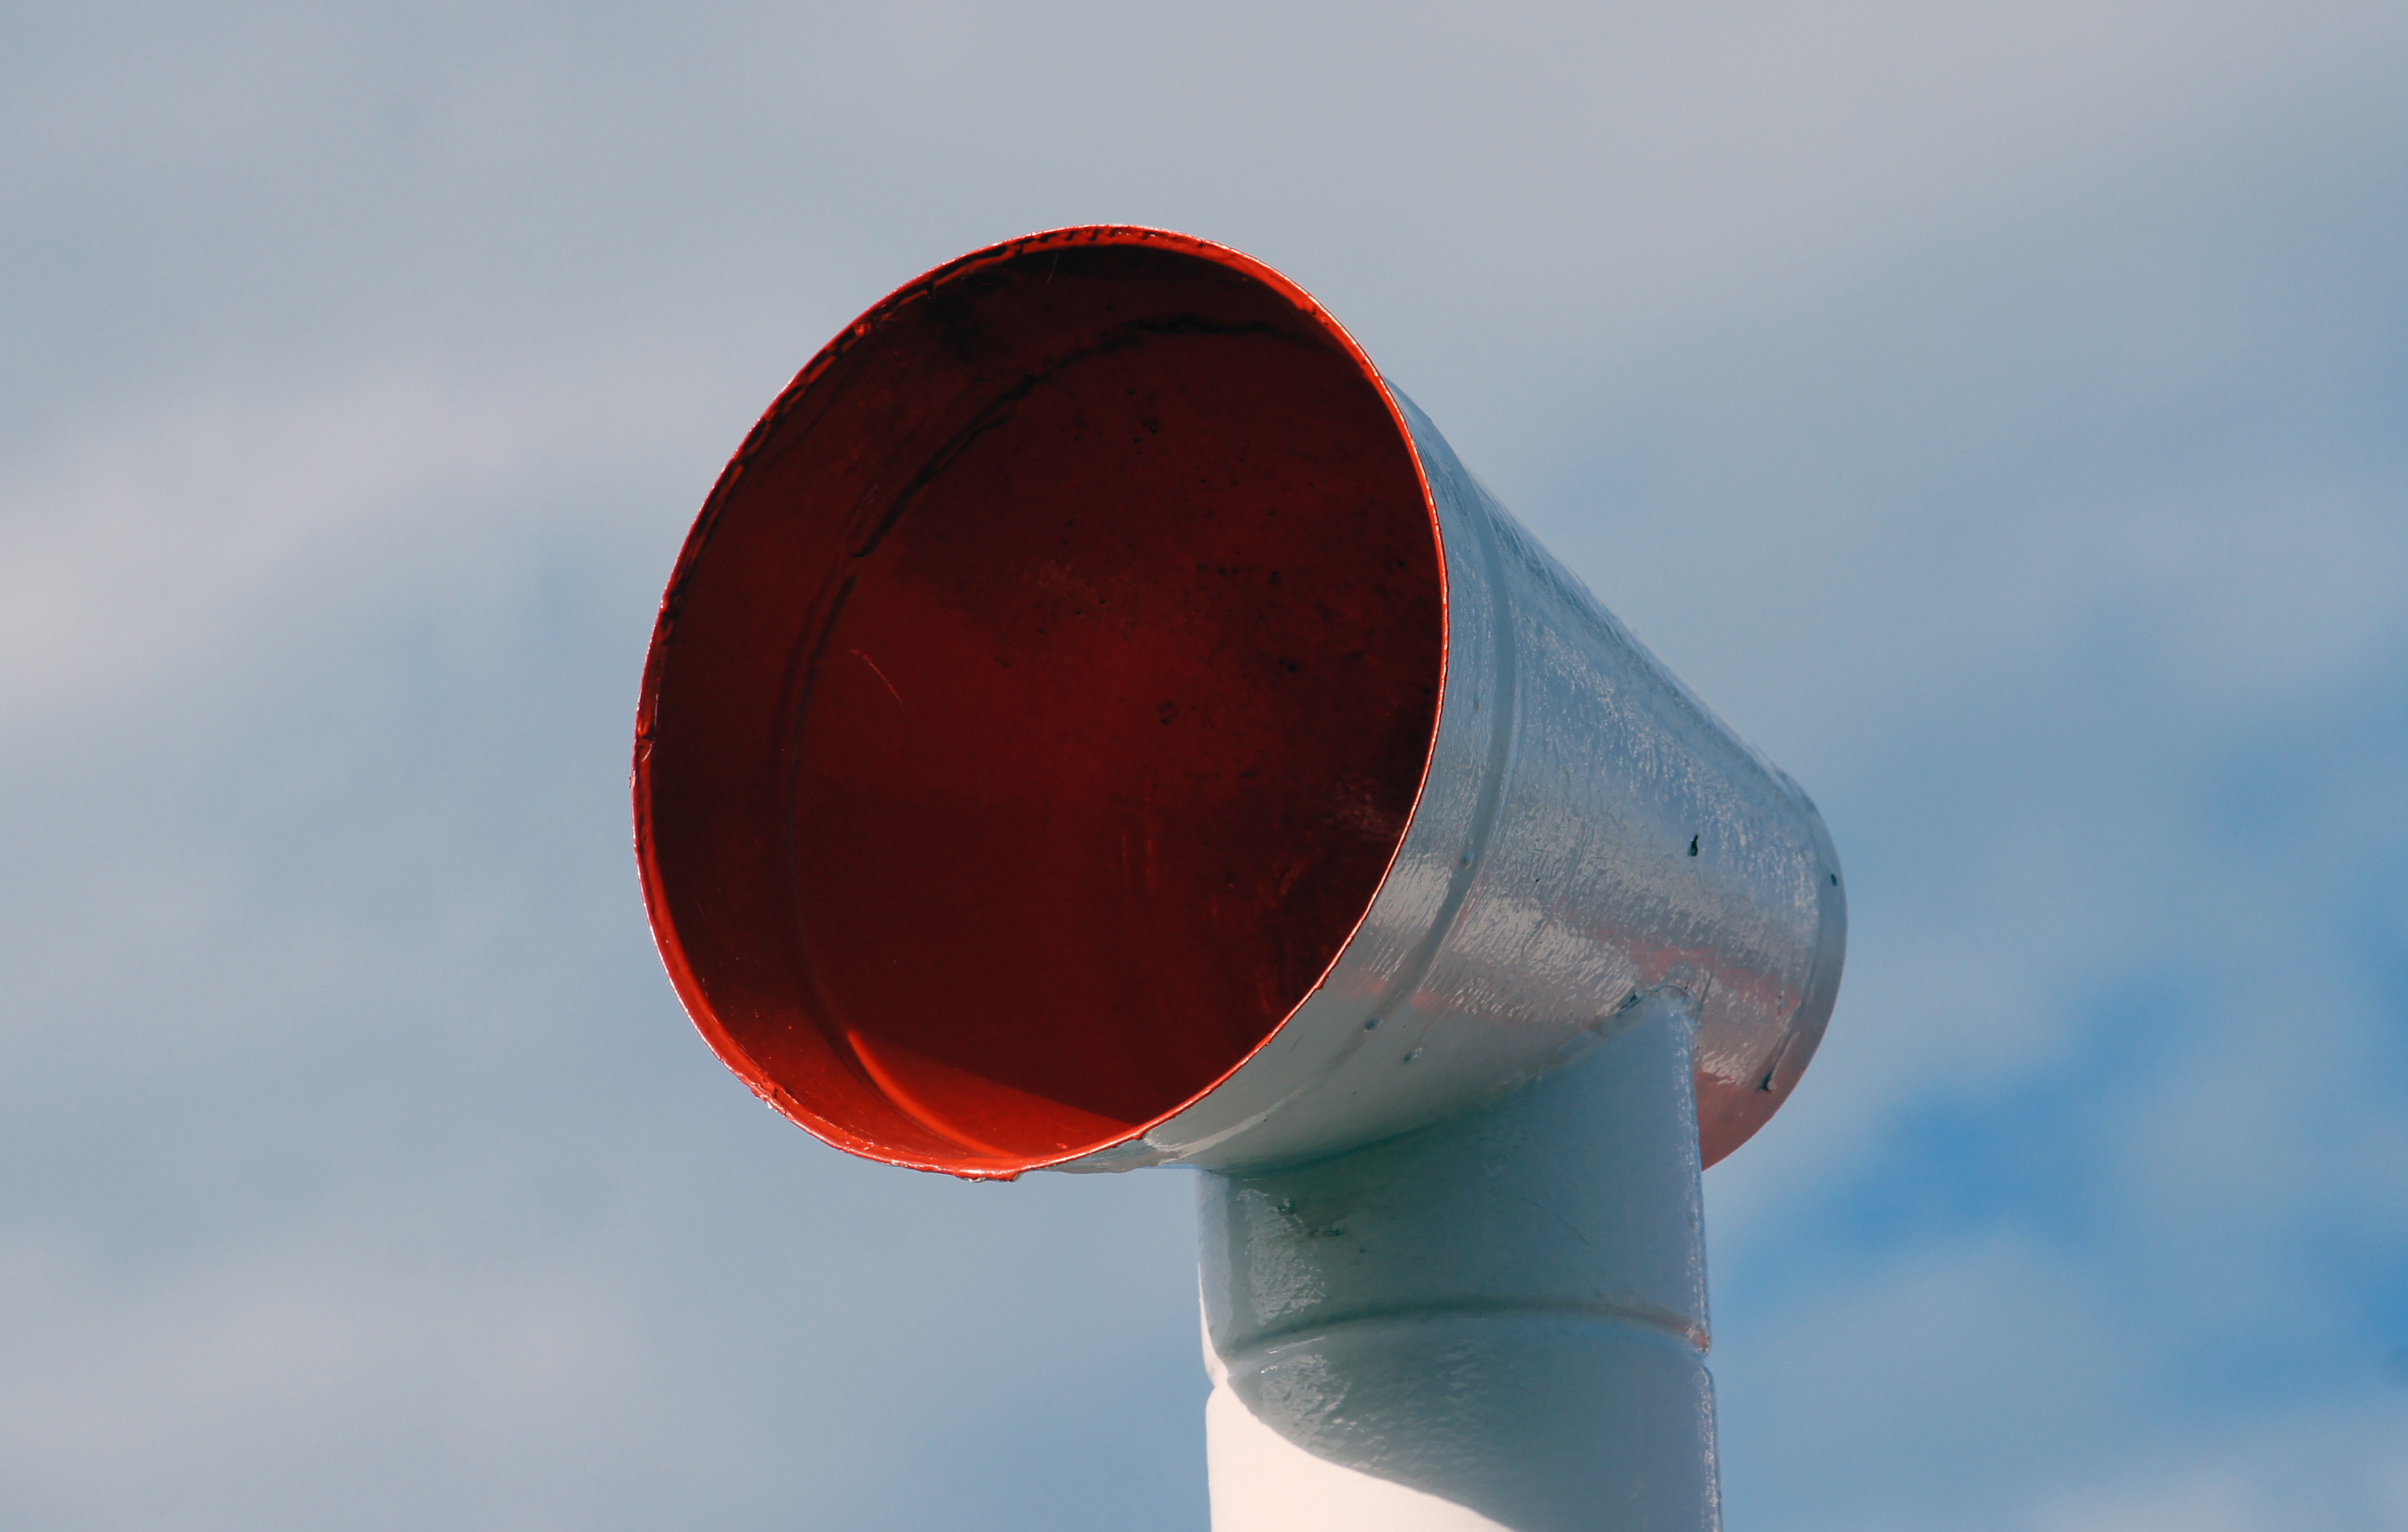
water, light, cloud, sky, white, wind, reflection, red, sailing, color, blue, street light, lighting, circle, boats, ships, light fixture, ropes, bows, bouys, hulls, clets, shape, macro photography, atmosphere of earth